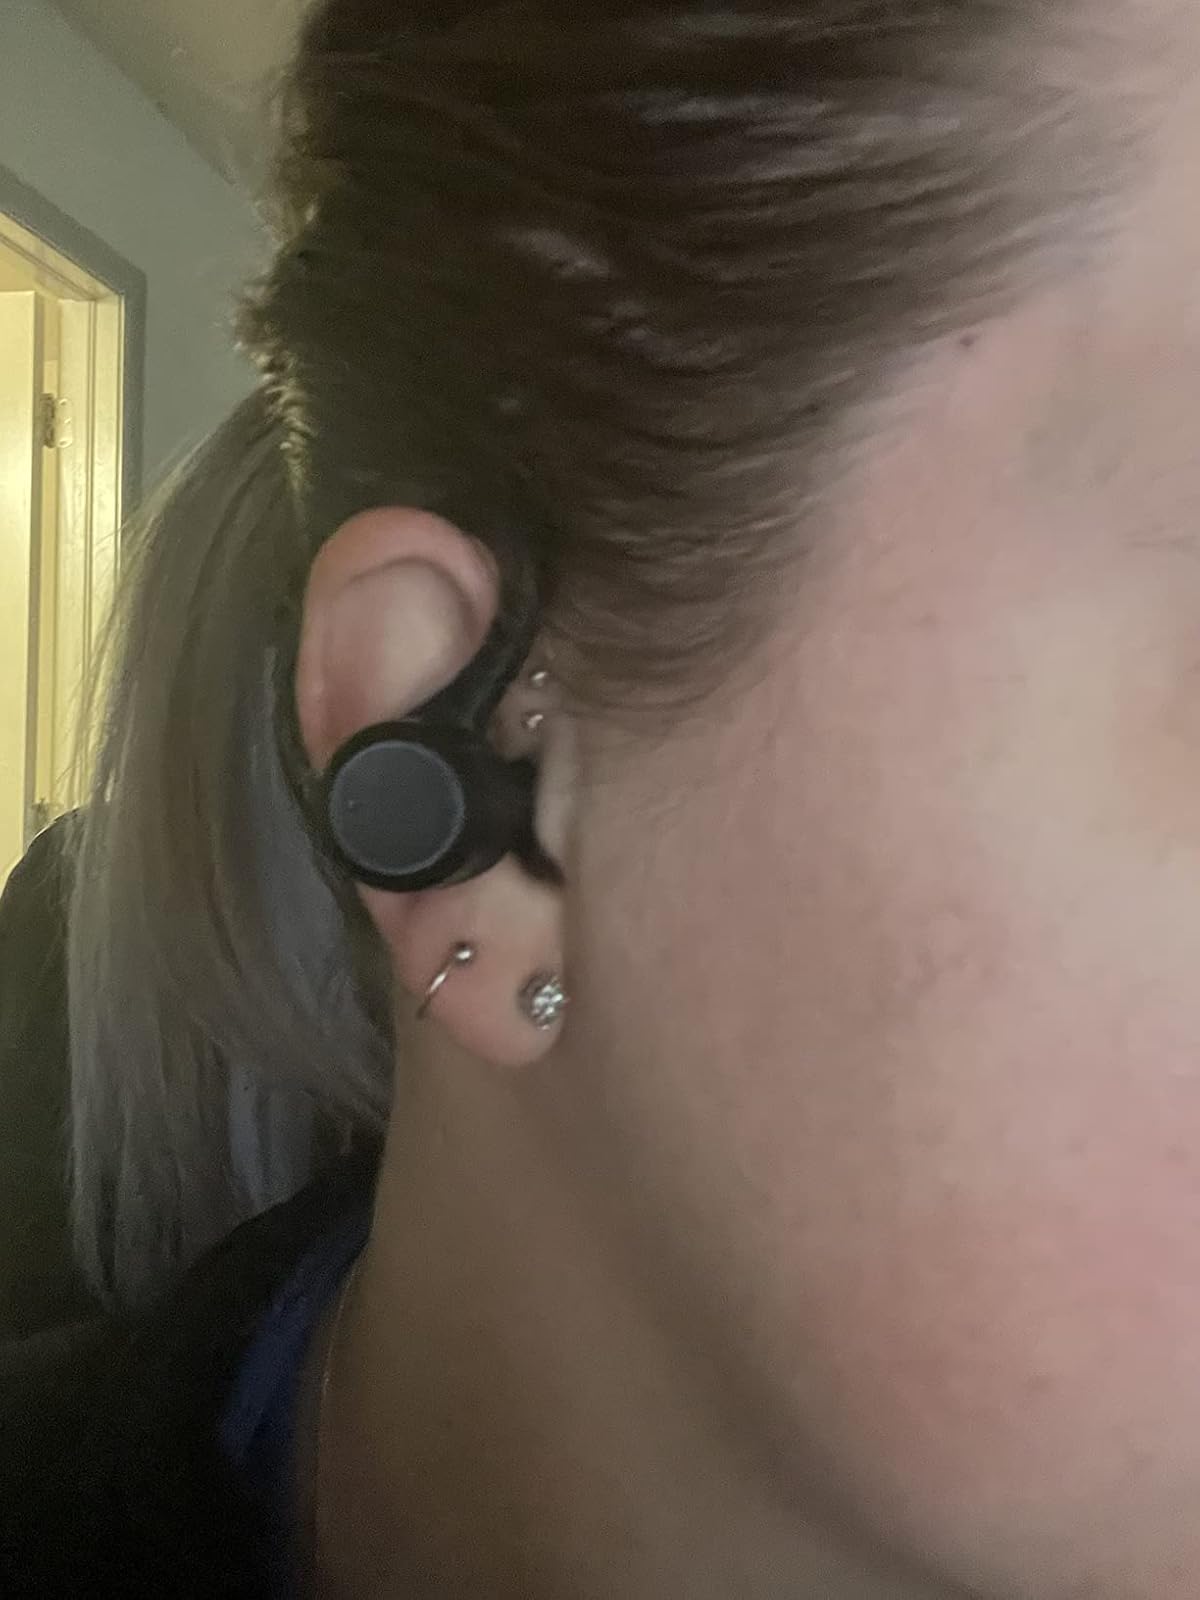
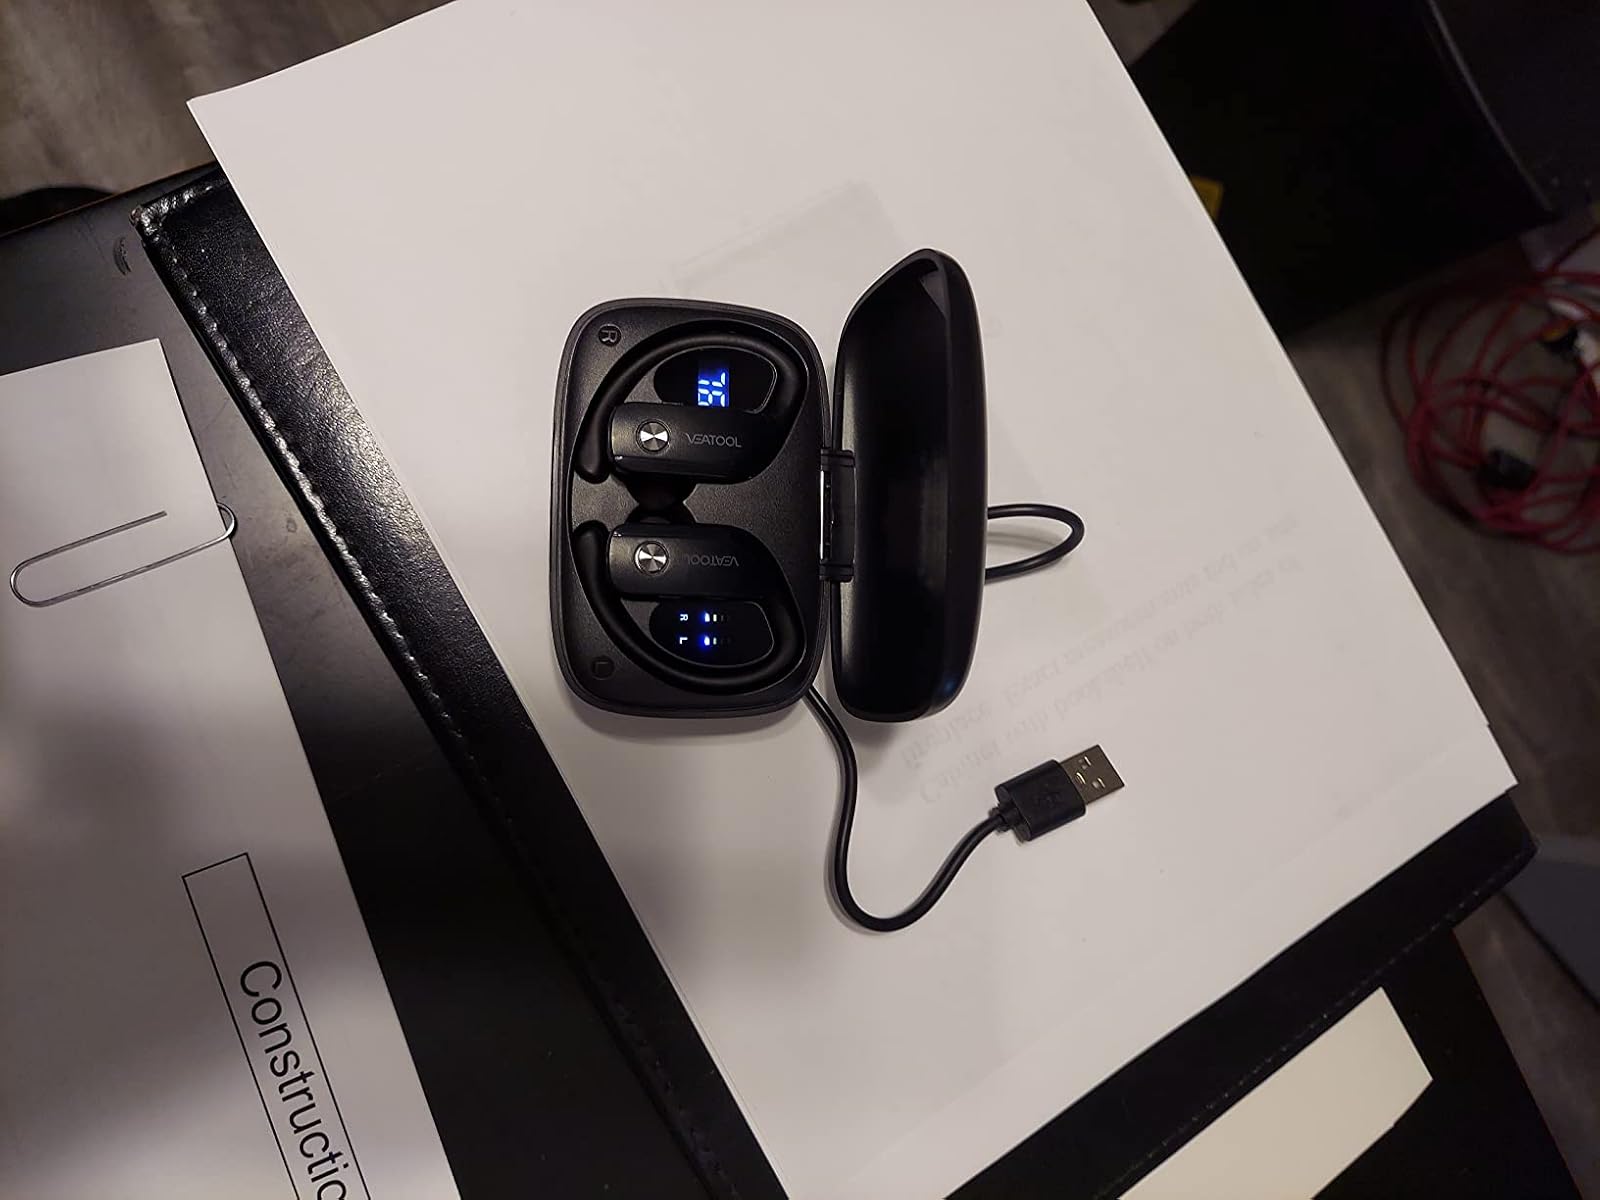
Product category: earbuds
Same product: no